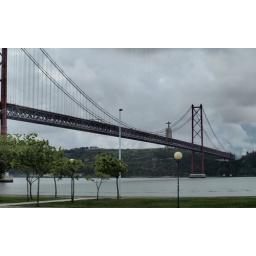
bridge over the Tagus river